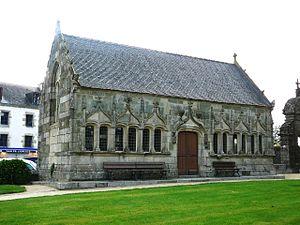
L’enclos paroissial de Pleyben est un enclos paroissial situé dans la commune de Pleyben dans le Finistère autour de l'église Saint-Germain. L'église a été classée sur la liste des monuments historiques de 1846, le calvaire a été classé par liste en 1875 et l'ossuaire a été classé par arrêté du 21 décembre 1914.